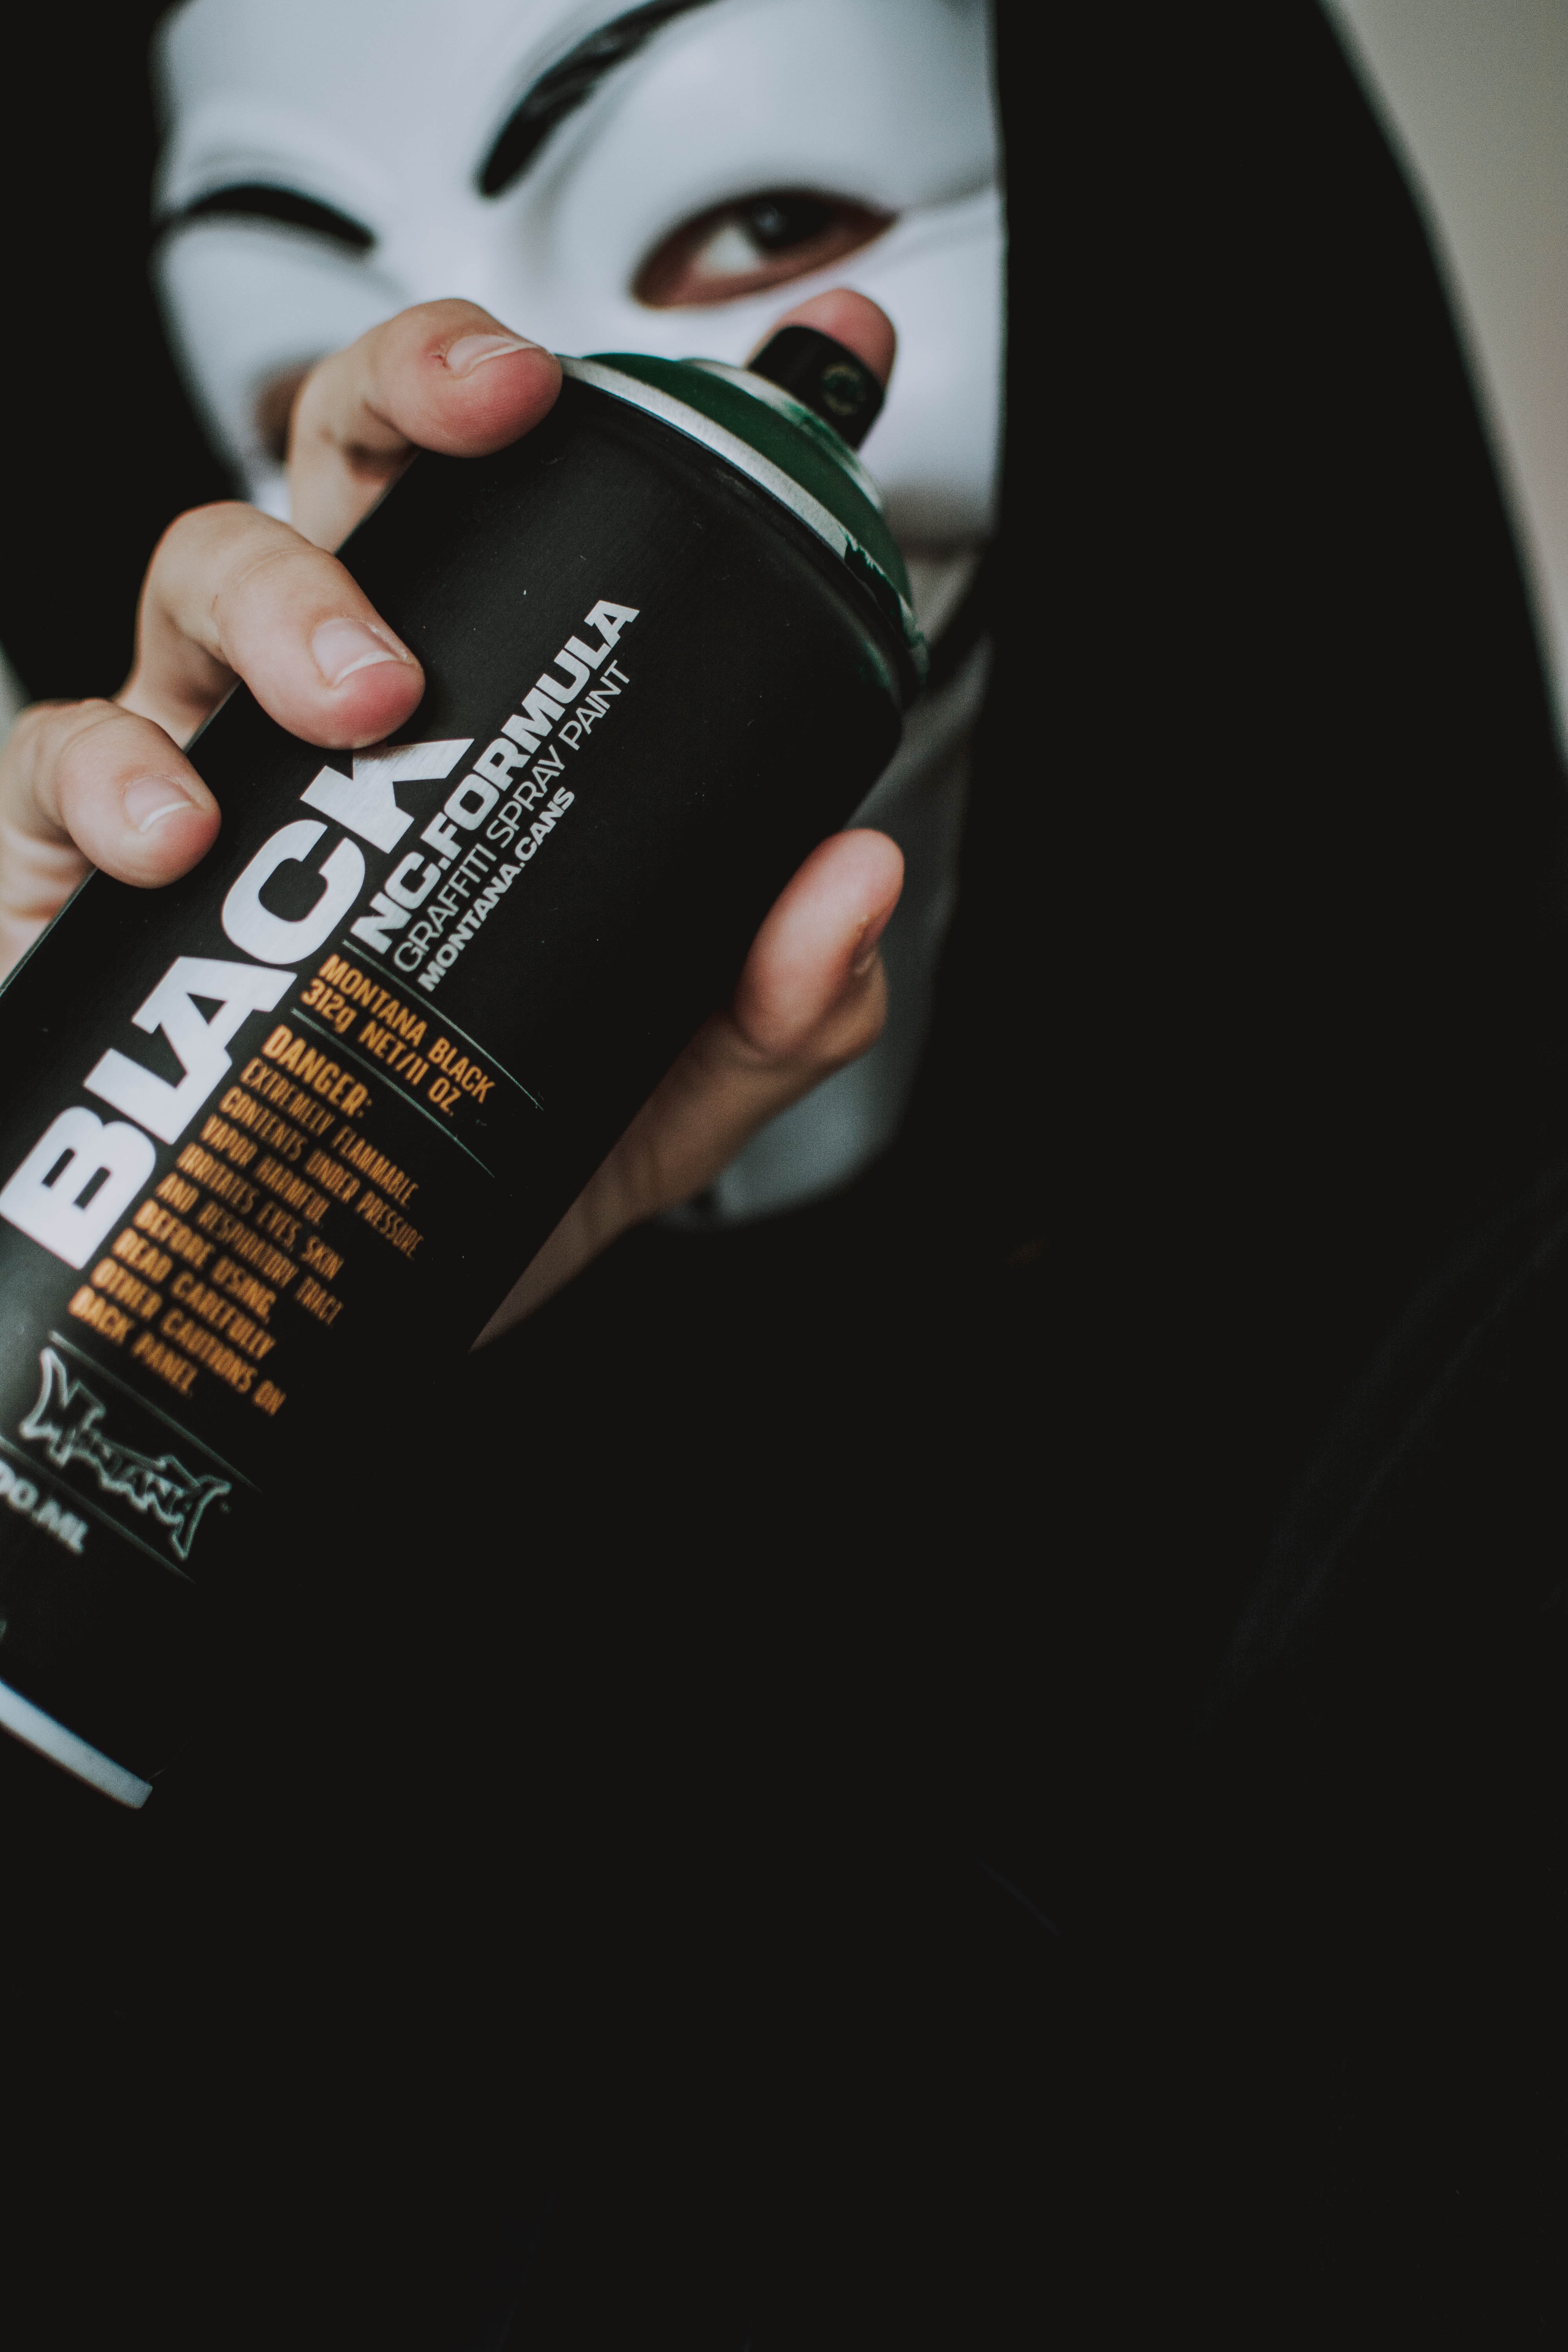
drink, alcohol, liqueur, Material property, photography, distilled beverage